Krauchthal

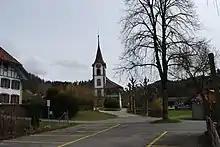
Krauchthal village church

From the , 210 or 8.5% were Roman Catholic, while 1,825 or 73.6% belonged to the Swiss Reformed Church. Of the rest of the population, there were 19 members of an Orthodox church (or about 0.77% of the population), and there were 120 individuals (or about 4.84% of the population) who belonged to another Christian church. There were 114 (or about 4.60% of the population) who were Islamic. There were 4 individuals who were Buddhist and 12 individuals who were Hindu. 146 (or about 5.89% of the population) belonged to no church, are agnostic or atheist, and 89 individuals (or about 3.59% of the population) did not answer the question.